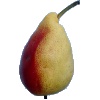
Label: Pear 2